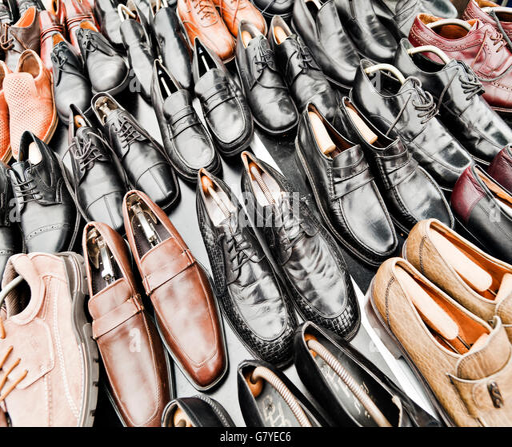
old shoes at a flea market